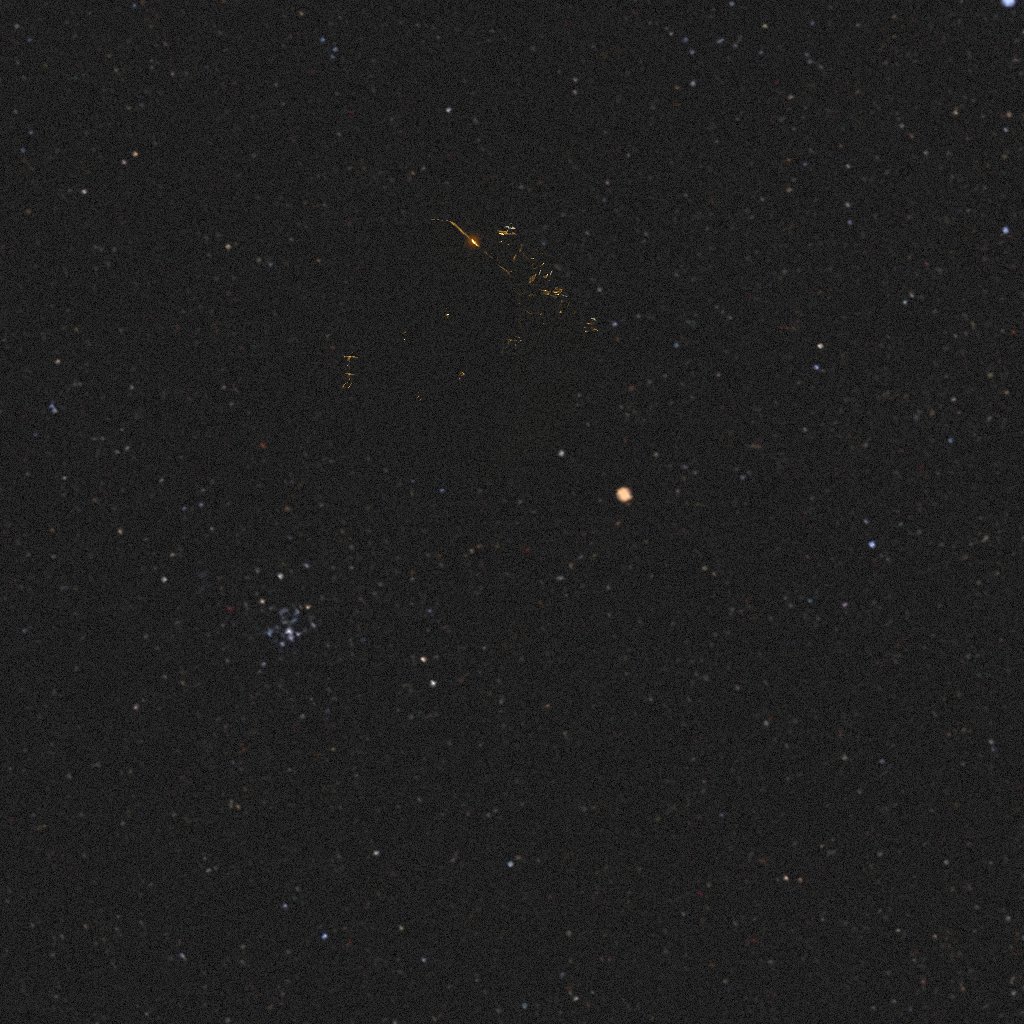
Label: lisa_pathfinder